Ring of Fire (musical)

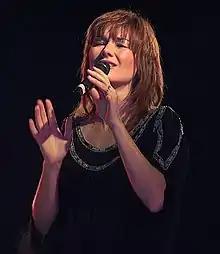
Lari White, 2002

The musical opened on Broadway at the Ethel Barrymore Theatre on March 12, 2006. The show has six principal performers paired as three couples: young, middle-aged and older. The cast featured Beth Malone and Jarrod Emick; Lari White and Jeb Brown; and Jason Edwards and Cass Morgan. Maltby said of the concept: "The couples progress through life. If you know Johnny Cash's story you can see the contours of his biography in the show. But it's not only his story. A lot of people have said to me that they saw their own life in the show, which I think is true, too." Due to mixed reviews and critical reception, as well as low ticket sales, the musical closed on April 30, 2006 after 57 performances and 38 previews.